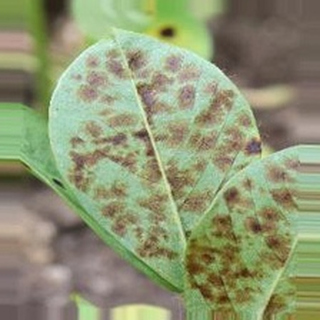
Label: groundnut_rust